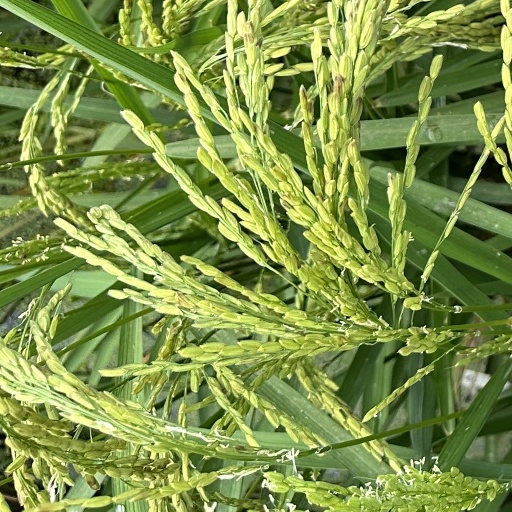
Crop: rice